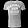
Label: T - shirt / top